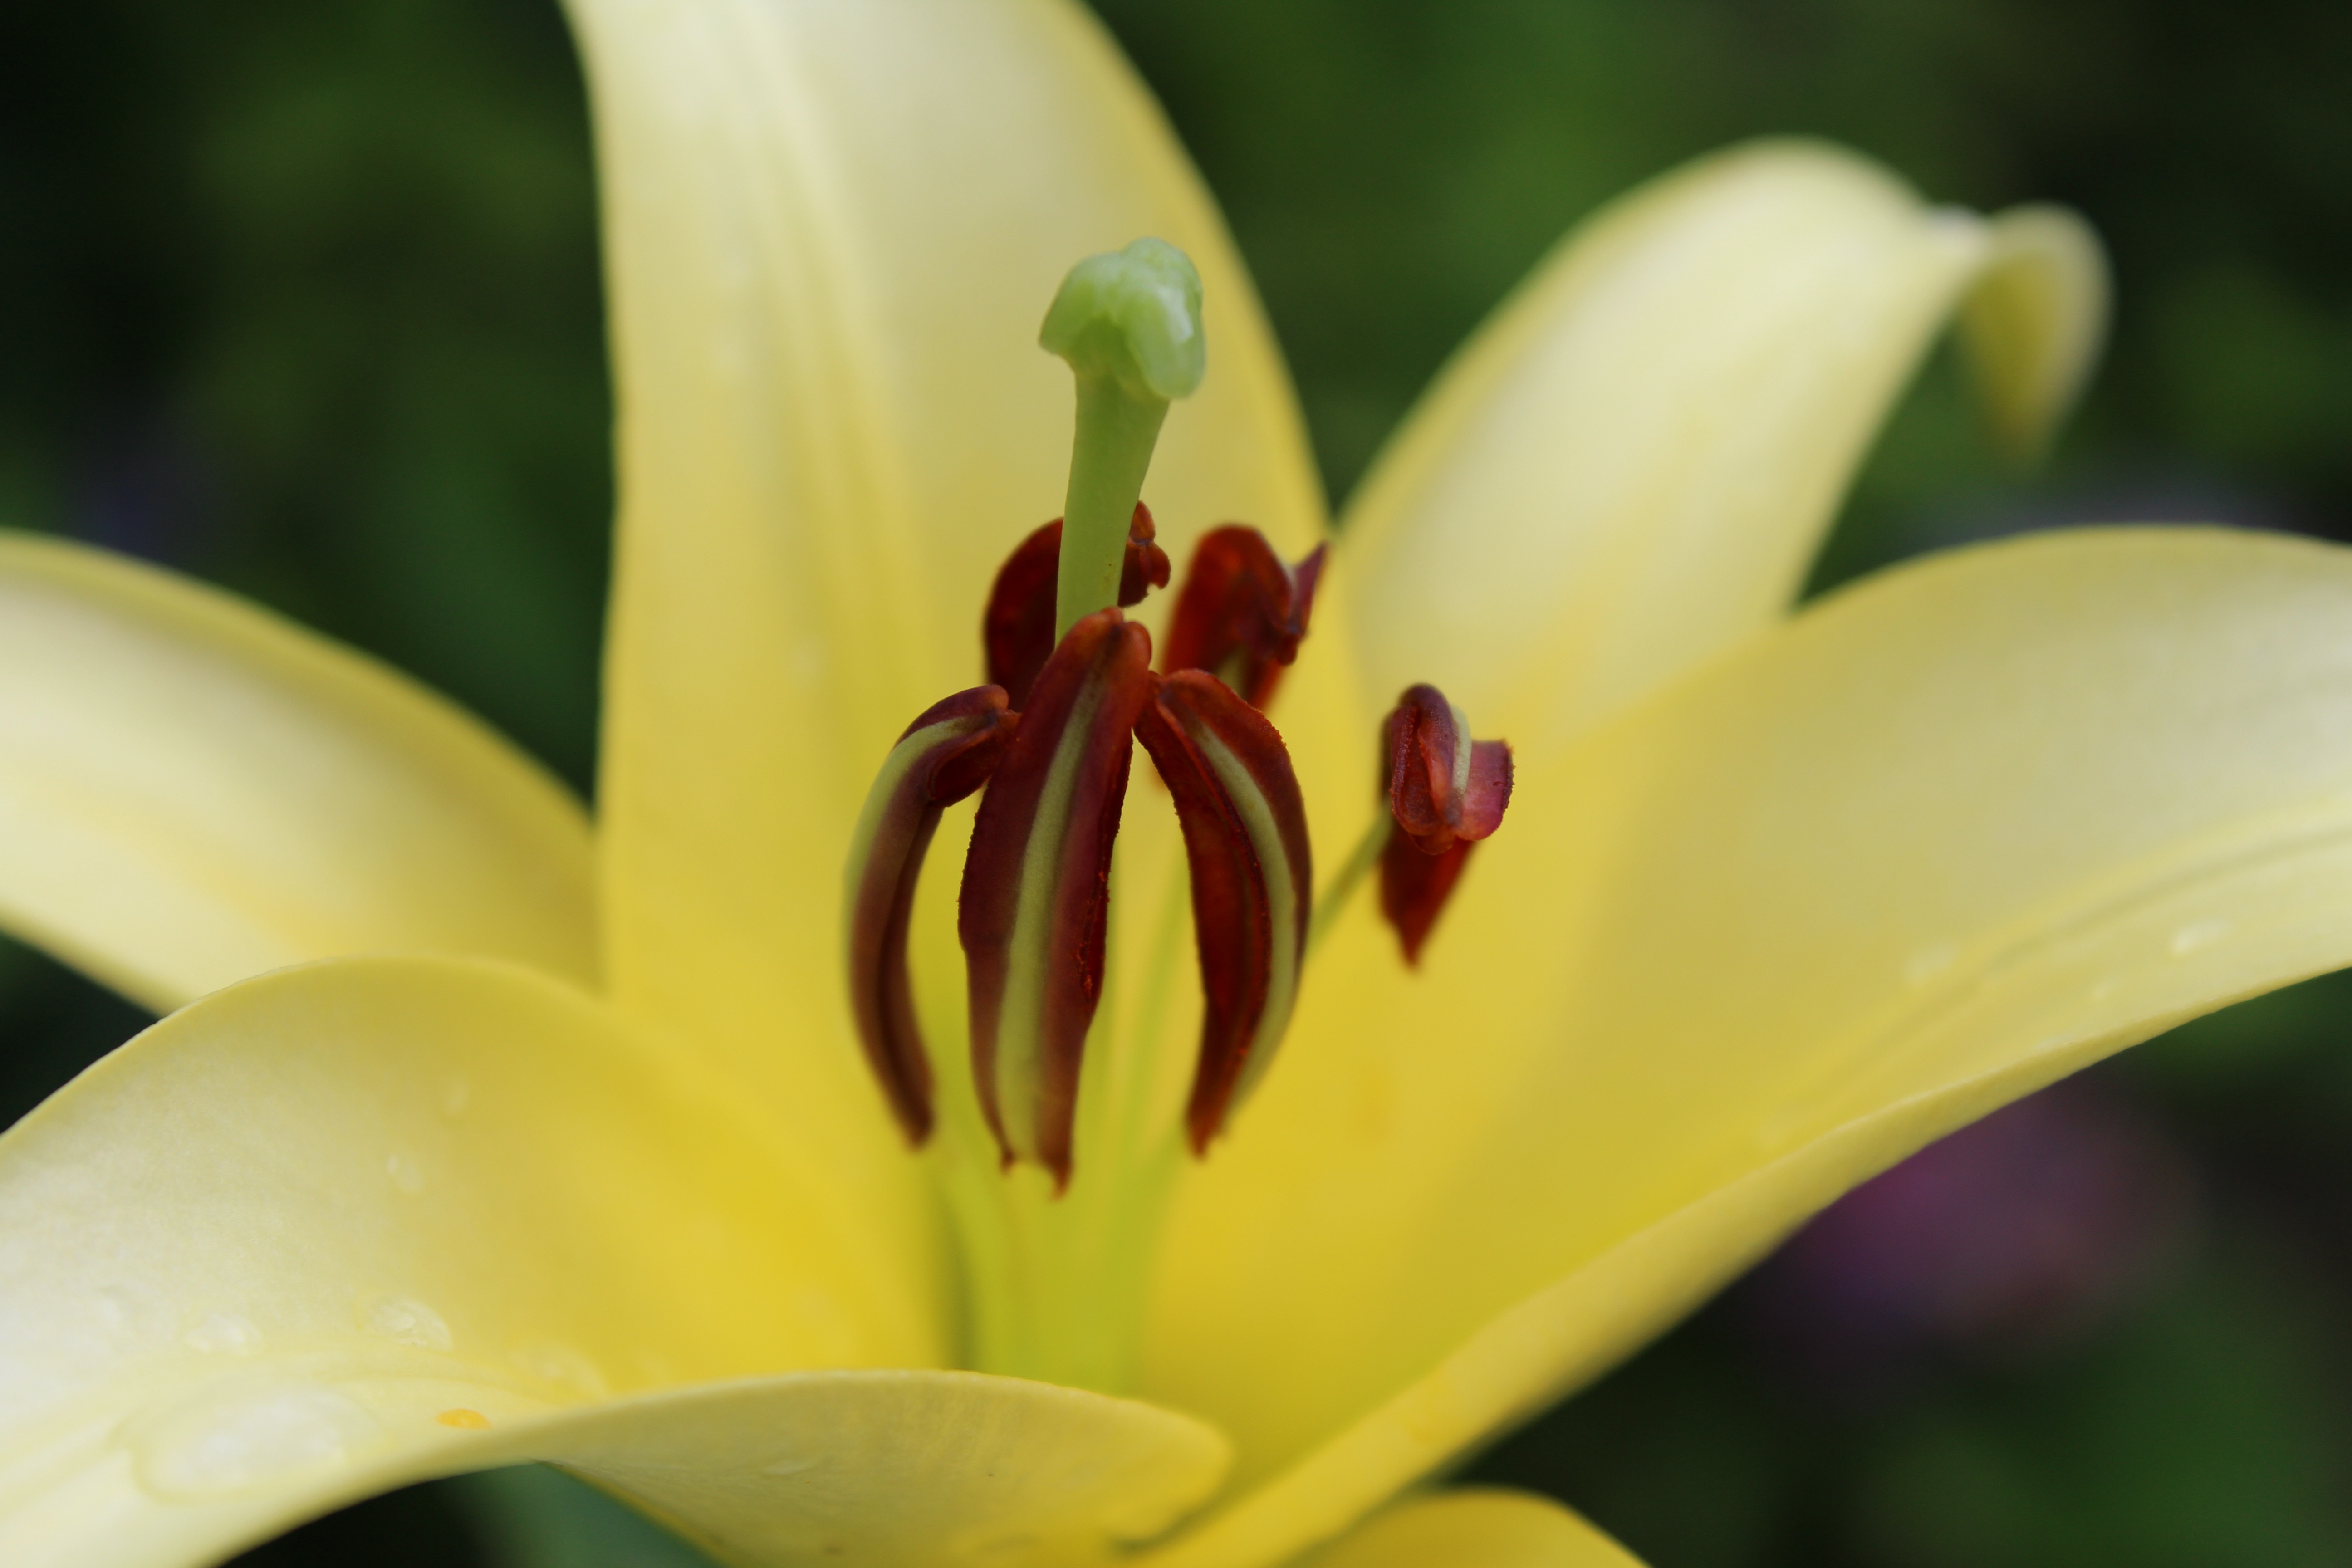
nature, blossom, plant, photography, flower, petal, bloom, summer, botany, yellow, close, flora, yellow flower, wildflower, close up, lily, macro photography, flowering plant, plant stem, land plant